Phonism I

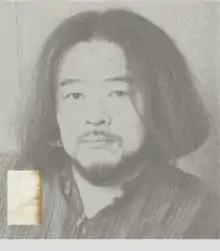
HE XUNTIAN

for 10 performers, composed by He Xuntian in 1989.